T. Claude Ryan

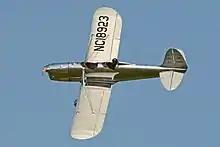
Ryan ST-A in flight

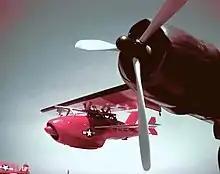
Early version of the Ryan Firebee under its carrier aircraft's wing

In 1931, Ryan organized his flying school in San Diego as the Ryan School of Aeronautics, Ltd. In 1935, the corporate name became The Ryan Aeronautical Company, with the school as a subsidiary. The school used Great Lakes 2T-1 biplanes. This company was one of many around the country that served the government's need for pilot training through the Civilian Pilot Training Program as they were increasing their readiness prior to World War II. Ryan decided to produce his own trainer aircraft, and returned to manufacturing.